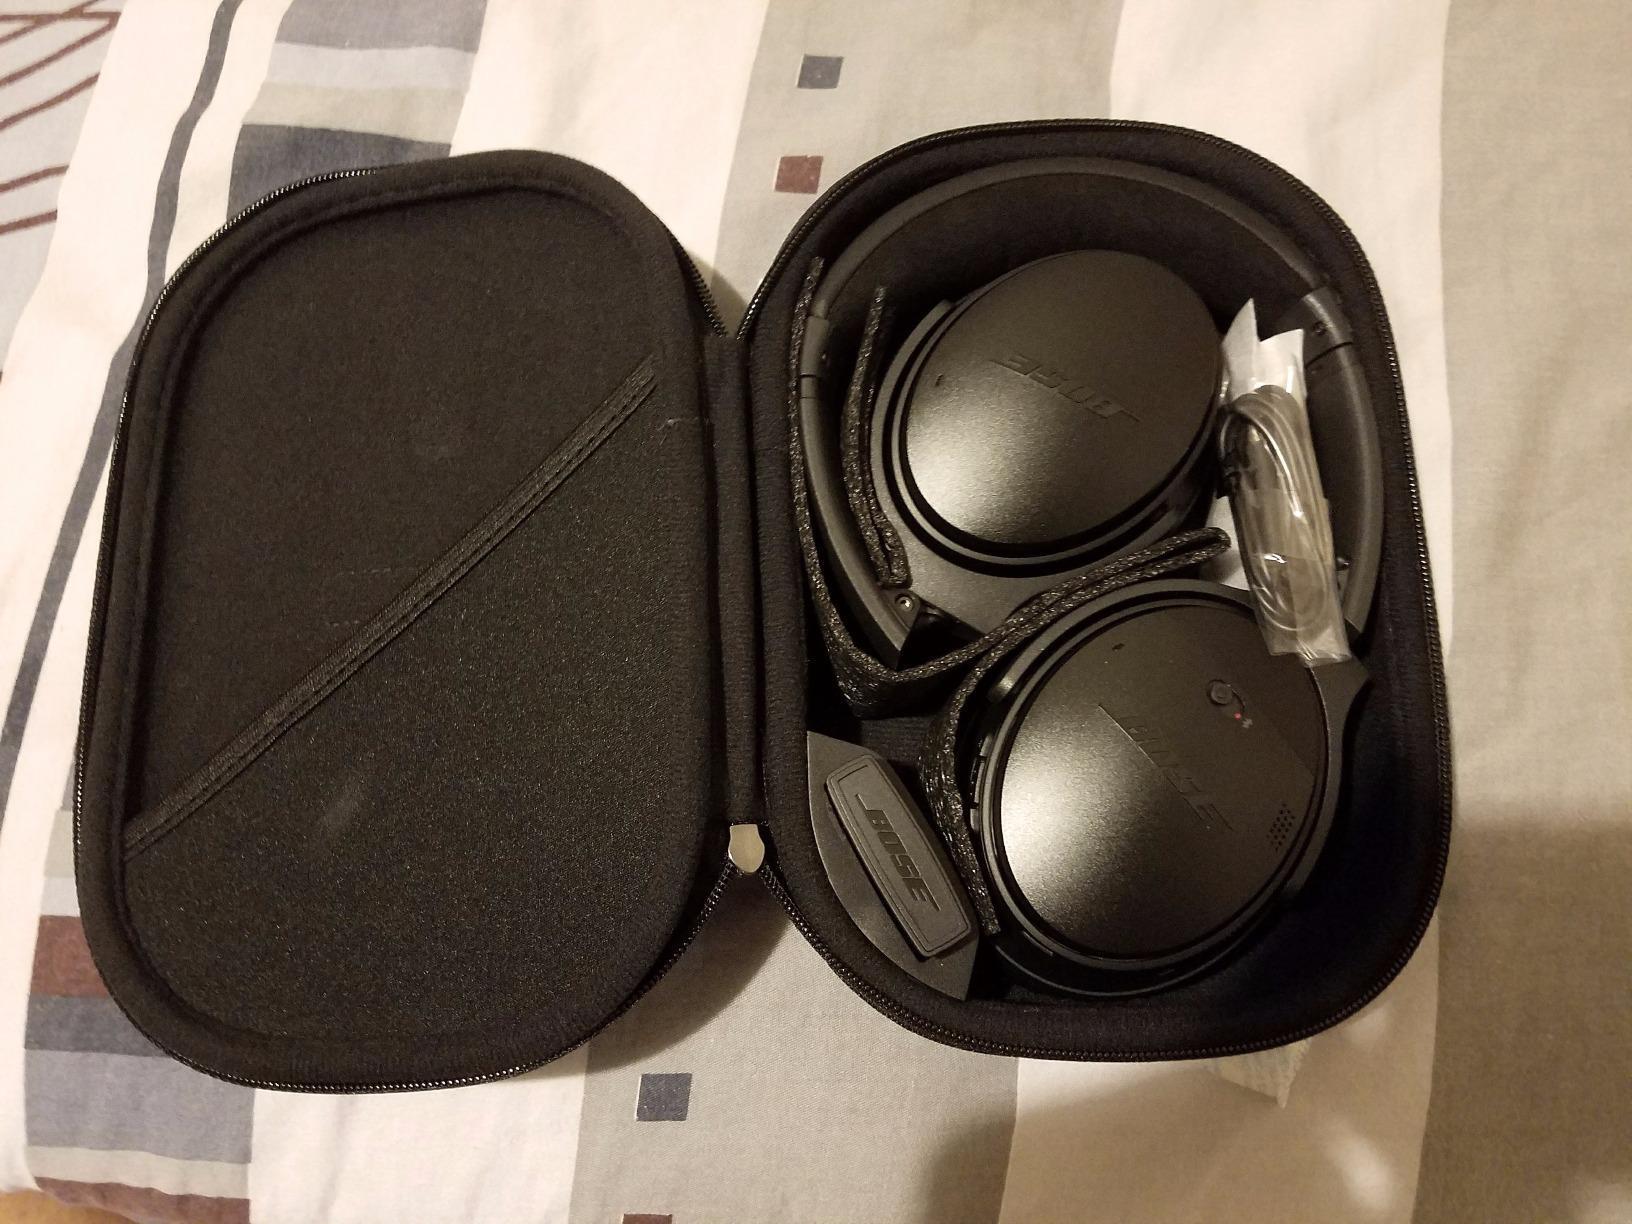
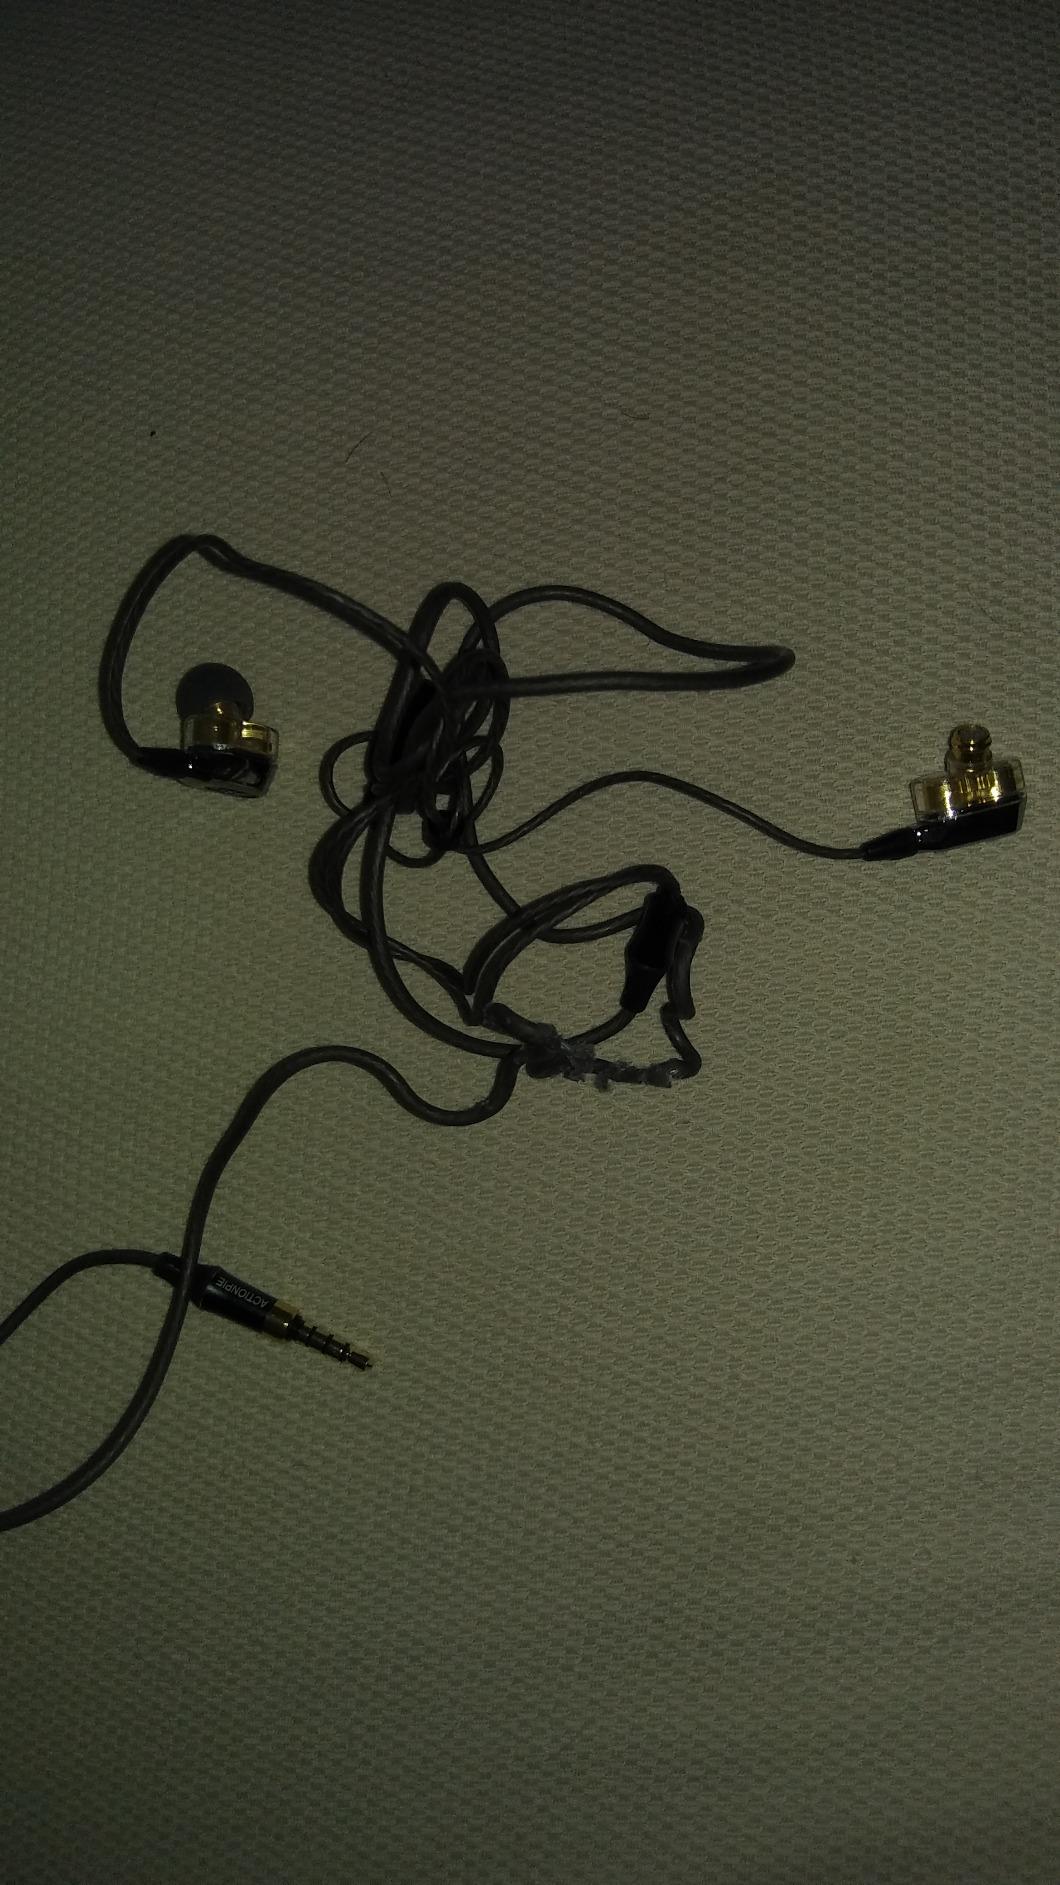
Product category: headphones
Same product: no